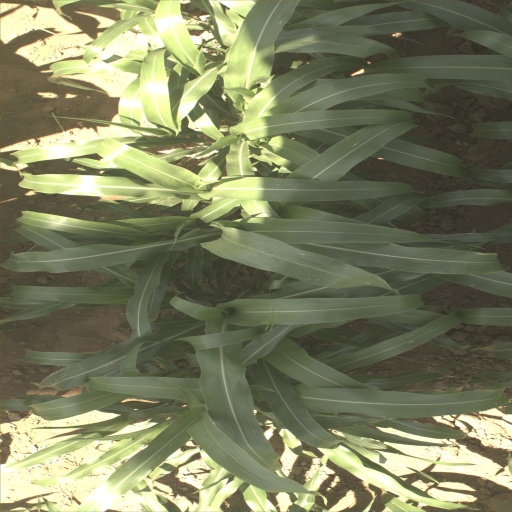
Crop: sorghum